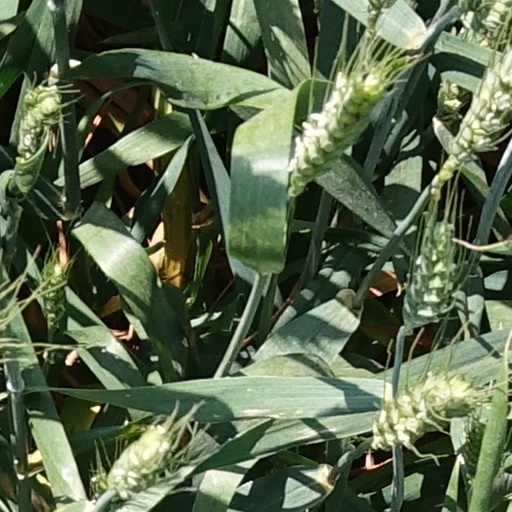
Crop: wheat